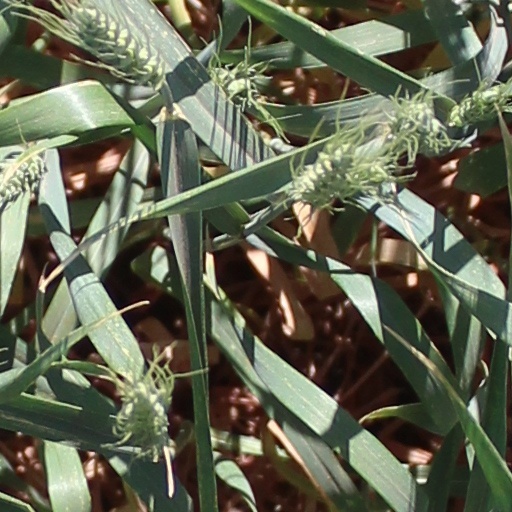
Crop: wheat